Georg Wilhelm Rauchenecker

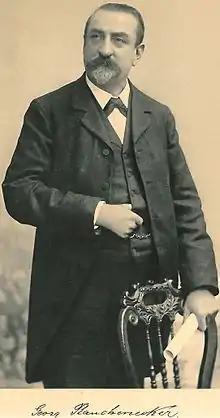
Georg Wilhelm Rauchenecker, around 1885

Georg Wilhelm Rauchenecker (8 March 1844, in Munich – 17 July 1906, in Elberfeld, today part of Wuppertal) was a German composer, conductor and violinist.